British Rail Class 121

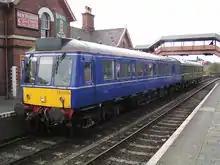
121020 and 121034 at Bewdley in 2004.

In 2003, Chiltern Railways reintroduced "Heritage" diesel multiple units on its Aylesbury to Princes Risborough shuttle service. For this purpose, unit 121020 was purchased from Network Rail, and heavily refurbished to allow it to operate passenger services. It was repainted into Chiltern Railways blue livery. The introduction of this unit allowed the release of a "Network Turbo" unit. This unit has been fitted with secondary (magnetic) door locking and other safety features, and thus was exempt from 30 November 2005 deadline for the withdrawal of all Mark 1 vehicles. Electronic destination indicators and internal passenger information systems were recovered from "Network Turbo" 165 032 at refurbishment and fitted to this unit. The external exhaust pipes were rerouted through the brake van area.